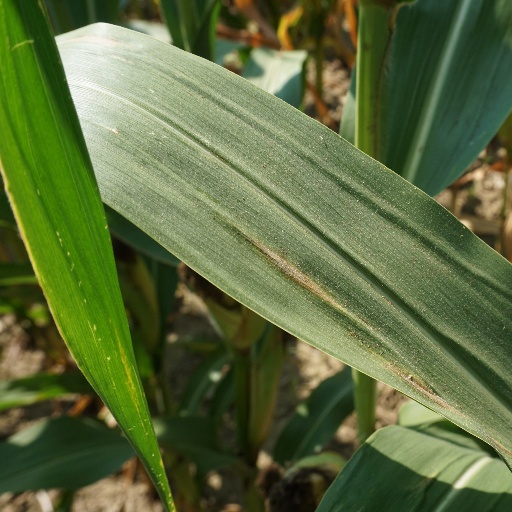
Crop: maize; corn